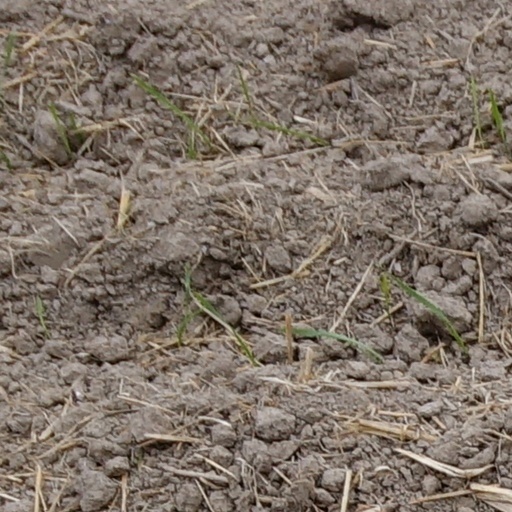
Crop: wheat